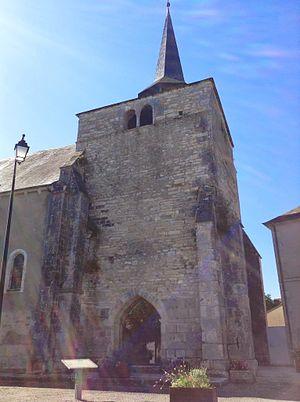
Église Saint-Baudel, Saint-Baudel, Cher
Saint-Baudel est une commune française située dans le département du Cher en région Centre-Val de Loire.